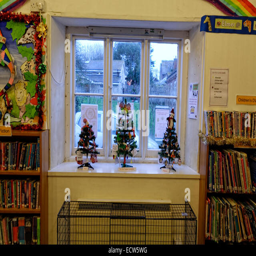
small children 's trees in the window during english civil parish